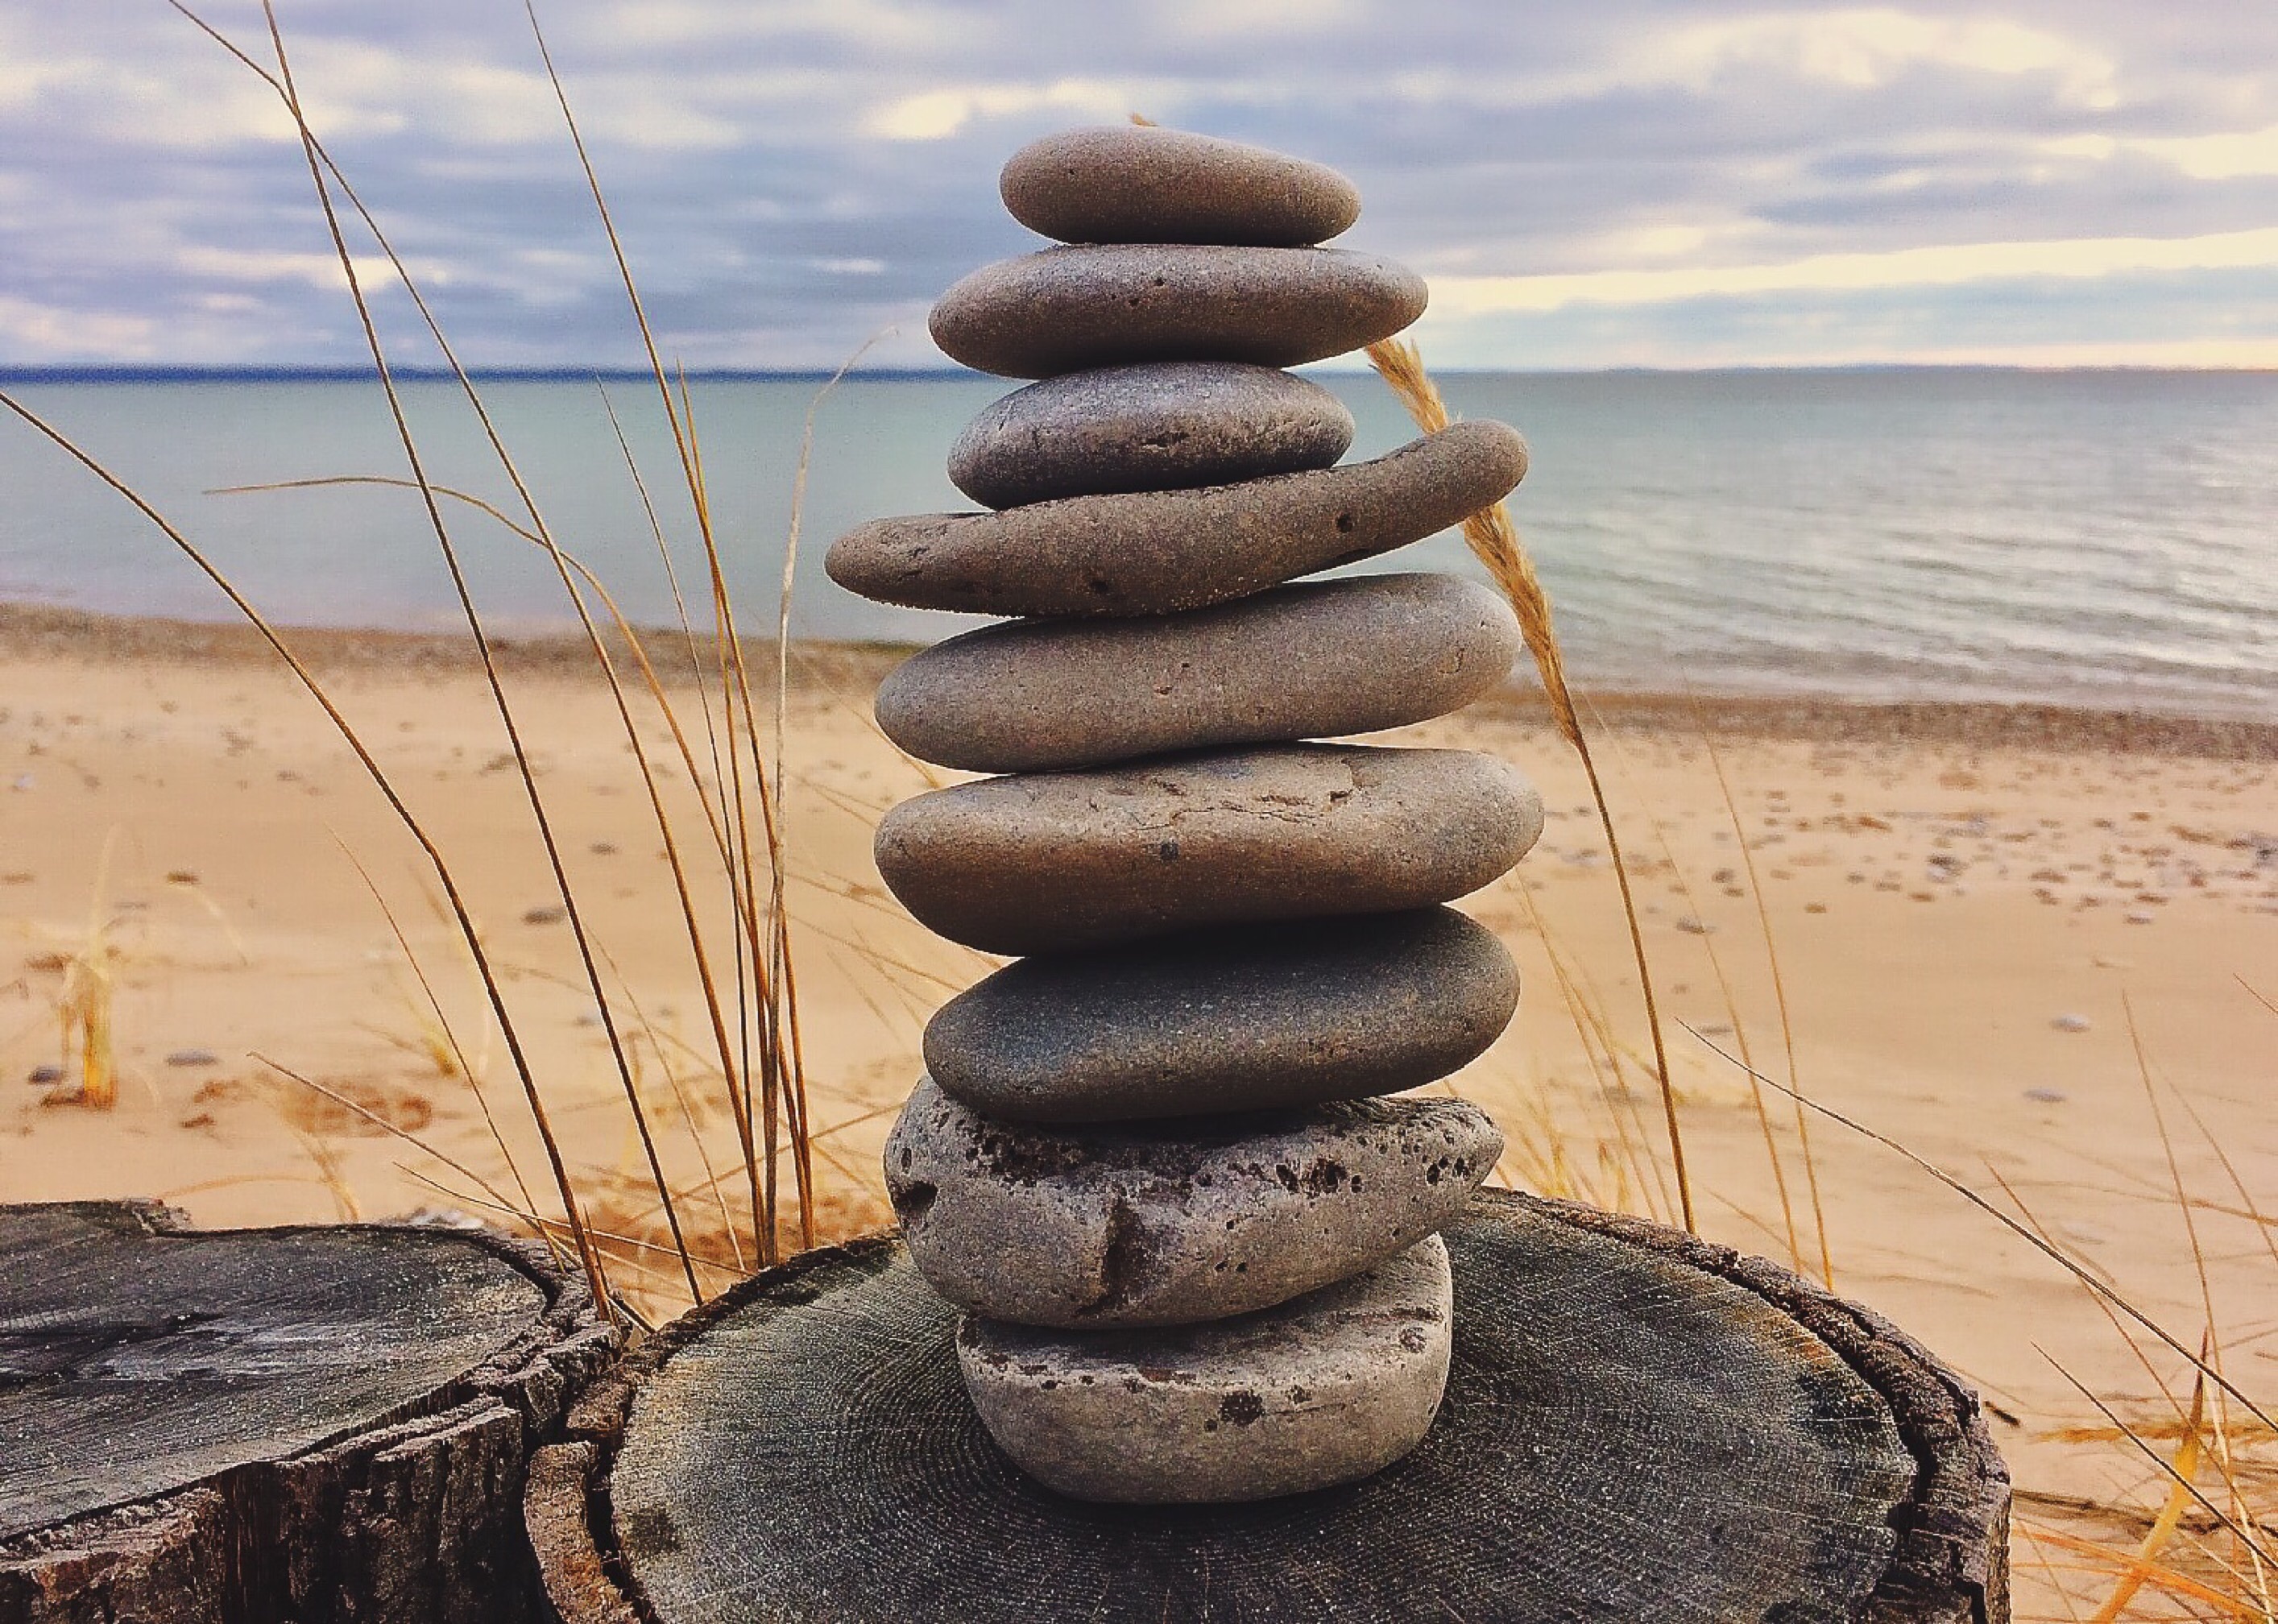
beach, sea, coast, water, sand, rock, wood, morning, balance, material, sculpture, stones, art, temple, stacked